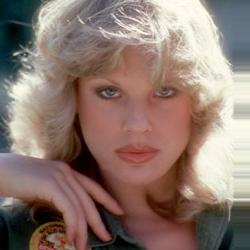
Age: 18